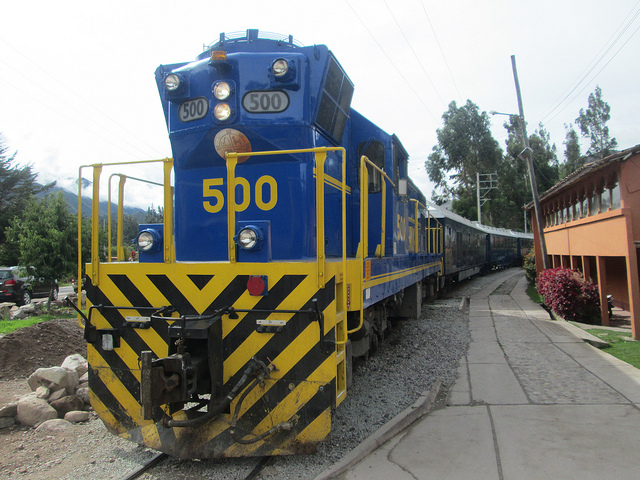
A blue train traveling past a building next to a forest

A blue locomotive pulling a train of cars.

A blue train moving next to a building.

The front view of a train parked at the train station.

This appears to be a train permanently stopped at a station.